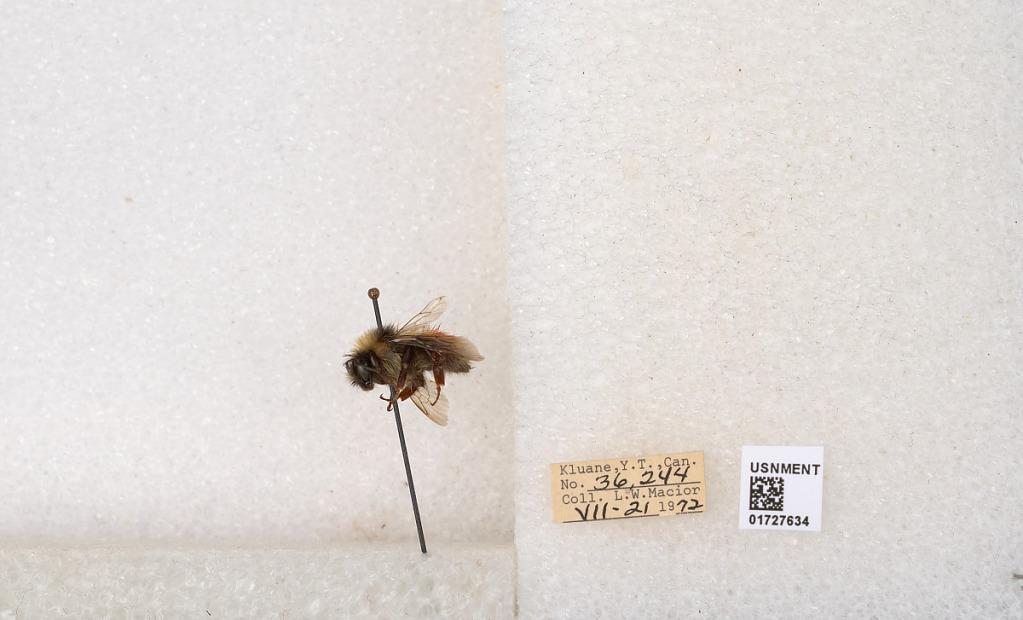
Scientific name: Bombus (Pyrobombus) sylvicola Kirby
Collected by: L. Macior
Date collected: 1972-7-21
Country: Canada
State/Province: Yukon Teritory
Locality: Kluane National Park and Reserve
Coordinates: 60.7493, -139.504